List of cathedrals in Jamaica

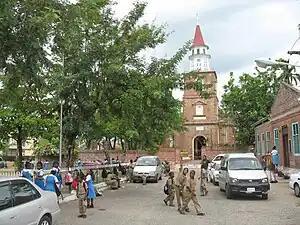
St. Jago de la Vega Cathedral, Spanish Town, Jamaica

This is the list of cathedrals in Jamaica sorted by denomination.